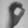
ASL letter: O